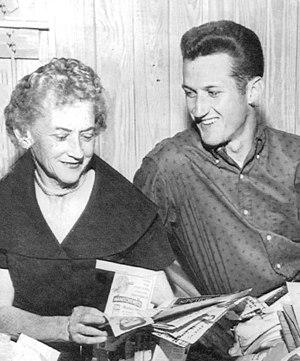
Jay Arnette, né le 19 décembre 1938 à Austin, au Texas, est un ancien joueur américain de basket-ball. Il évolue au poste de meneur.